Pitch invasion

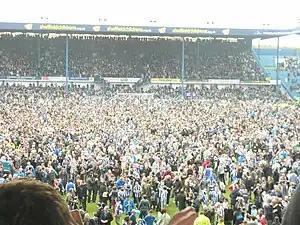
Sheffield Wednesday fans invade the pitch to celebrate promotion to the Championship on 5 May 2012.

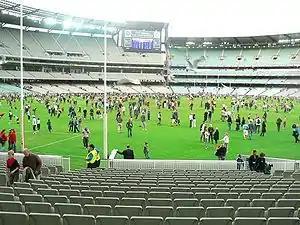
A post-game kick-to-kick match is a rare sight. This follows an AFL match between the Melbourne Demons and Port Adelaide Power at the Melbourne Cricket Ground. 16,000 fans were let onto the turf.

Pitch invasions are not uncommon but not as frequent nowadays in top-level football, but historically it was common for the supporters of the winning team in a major match, such as a Cup Final, to flood onto the pitch after the final whistle. For example, in Kenneth Wolstenholme's famous "Some people are on the pitch, they think it's all over⁠it is now!" comment on the BBC's television coverage of the 1966 World Cup Final. "They" were fans who had encroached onto the pitch before the end of extra time.